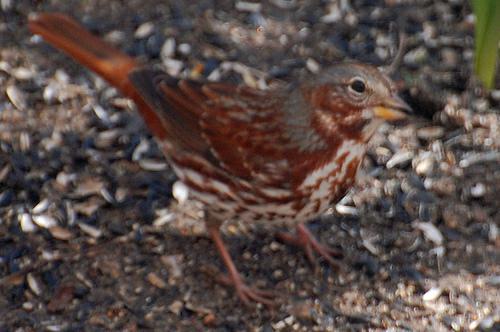
A photo of a fox sparrow